Belle Yeaton Renfrew

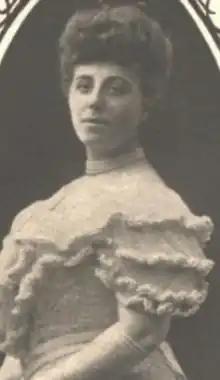
Belle Yeaton Renfrew, from a 1908 brochure for the Bostonia Orchestra.

Belle Yeaton Renfrew (born December 11, 1872 – November 22, 1963) was an American musician, and conductor of the all-woman Bostonia Orchestra.